Shavasana

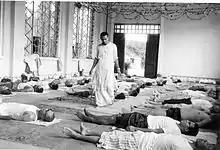
Vishnudevananda with a Sivananda yoga class relaxing in Shavasana

Shavasana and some sitting asanas maintain the balance between relaxation and meditation (two key components of yoga) by their equal input of physical stimuli.